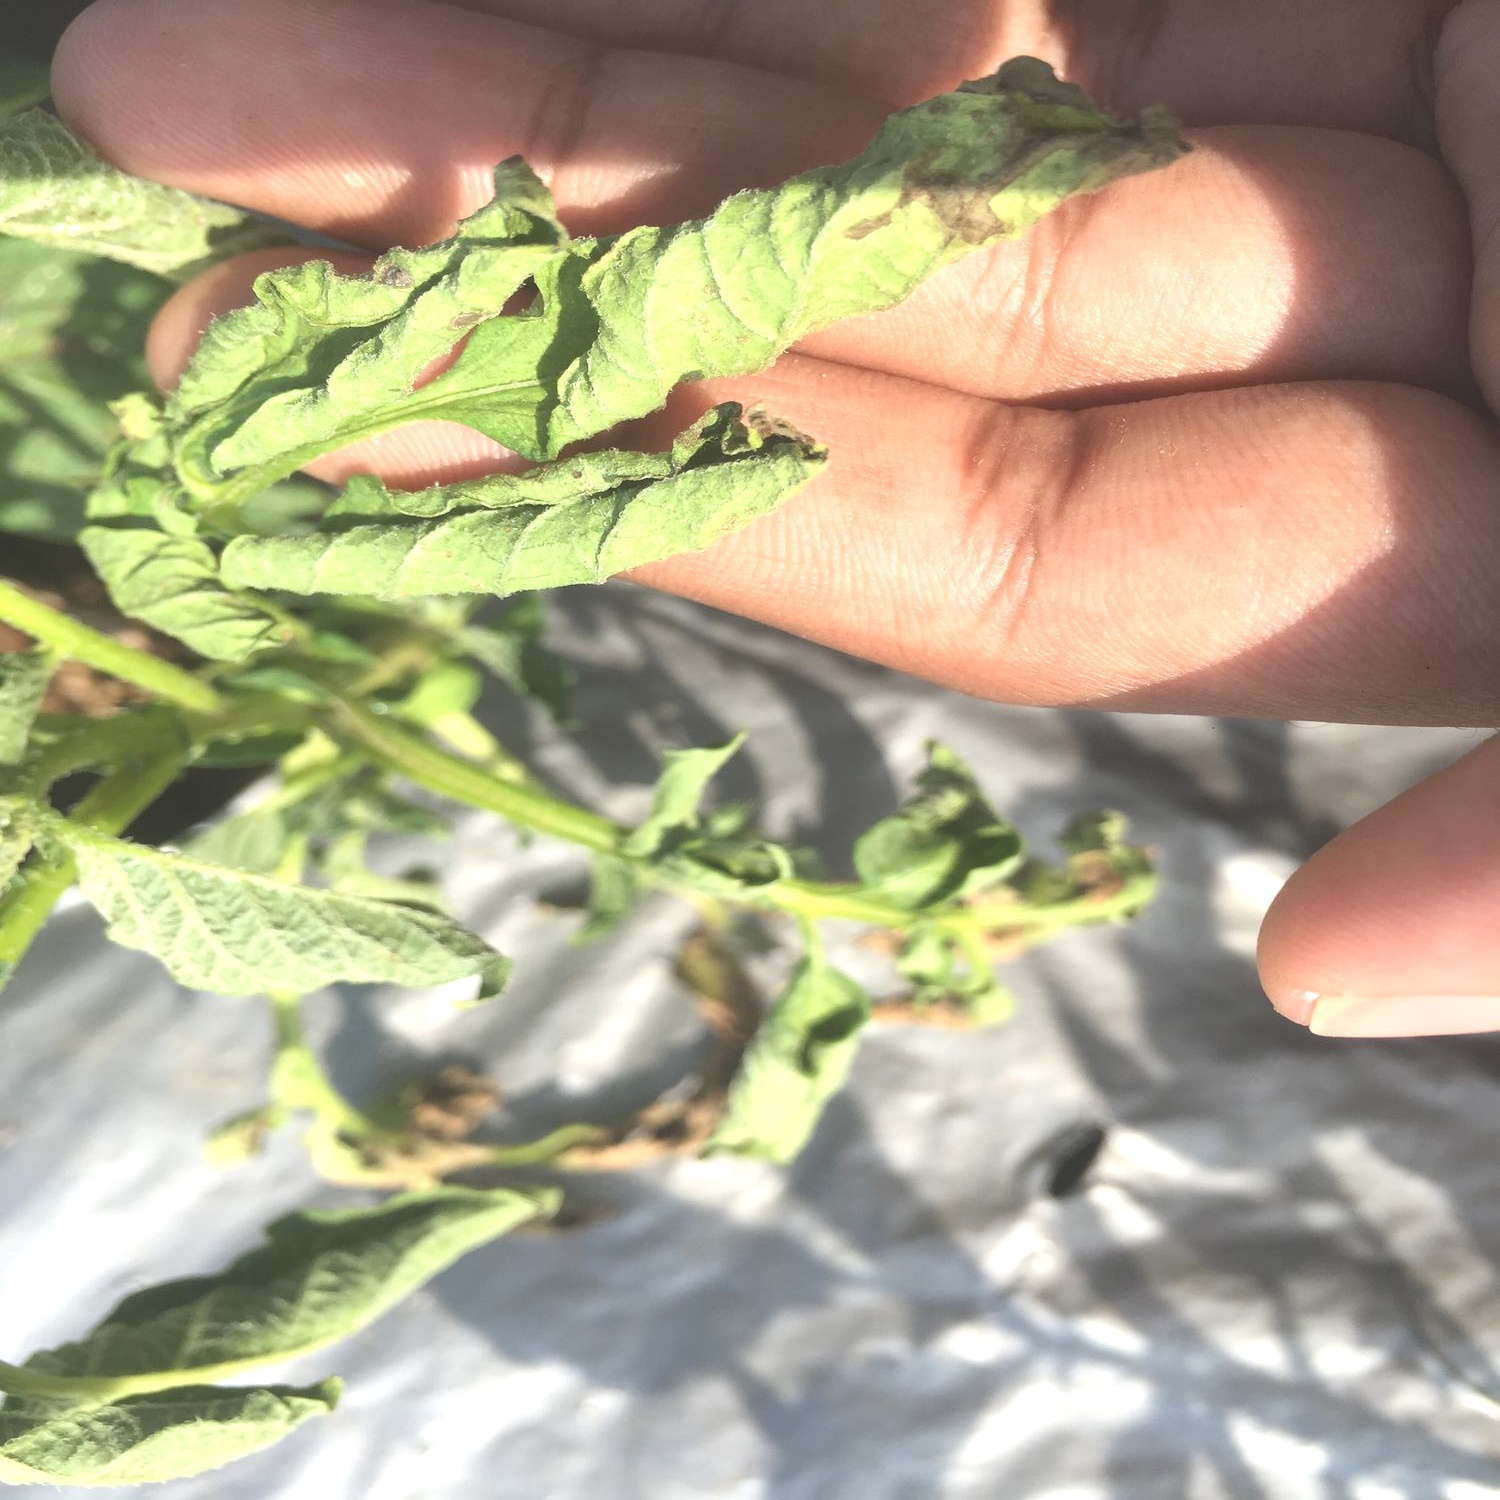
Etiqueta: Pudricion_Parda